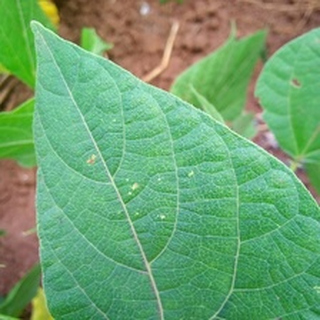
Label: healthy_bean